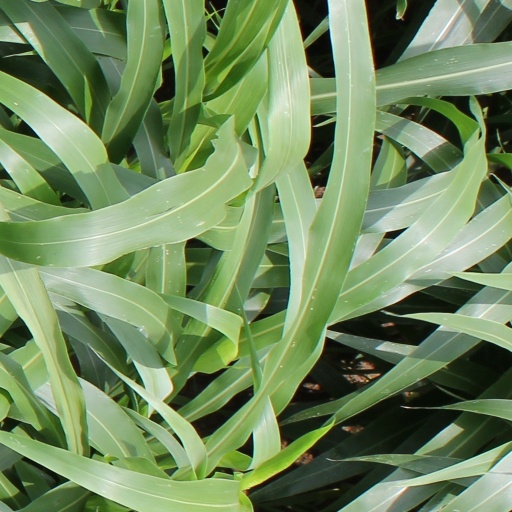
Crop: sorghum